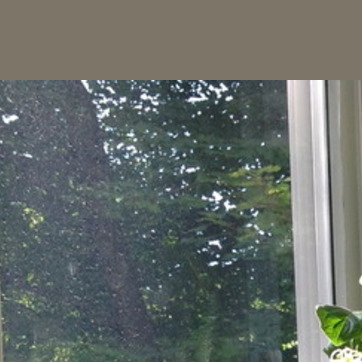
Material: glass